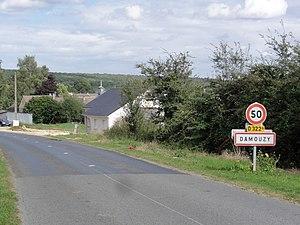
Damouzy est une commune française située dans le département des Ardennes, en région Grand Est.